53rd Street Library

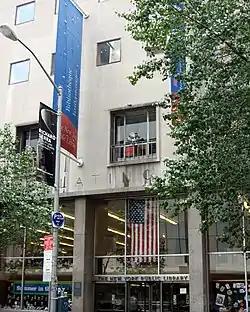
Entrance to the old library

The Donnell Library Center was a branch of the New York Public Library at 20 West 53rd Street. It closed on August 30, 2008.